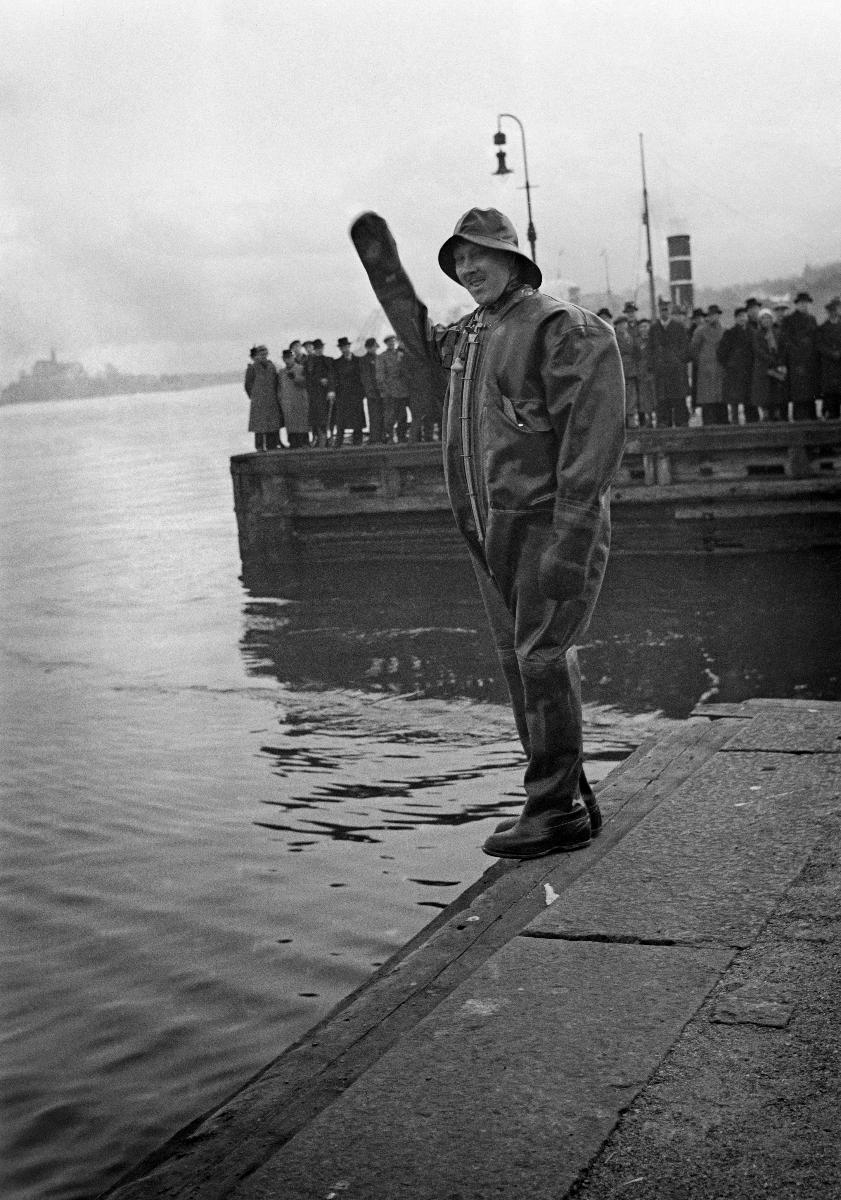
Hengenpelastuspuku merenkulkijoille
Livräddningsdräkt för sjöfarare; Life saving dress for seafarers
sisällön kuvaus: Liikemies, kreivi Hans Georg Mörner esittelee keksimäänsä ja kehittelemäänsä hengenpelastuspukua Helsingissä lokakuussa 1940. content description: Businessman, Count Hans Georg Mörner demonstrates the life saving dress he has invented and developed in Helsinki October 1940. innehållsbeskrivning: Affärsmannen, greve Hans Georg Mörner demonstrerar livräddningsdräkten som han uppfunnit och utvecklat i Helsingfors oktober 1940.
Kuvaaja: Sundström, Hugo, kuvaaja
Vuosi: 1940
Paikka: Suomi, Uusimaa, Helsinki
Aiheet: HBL; hengenpelastusvarusteet; hengenpelastus; esitykset; life saving; life saving dresses; life saving equipment; presentation; lifesaving; performances; livräddning; livräddningsdräkter; livräddningsutrustning; uppvisning; föreställningar (framföranden)